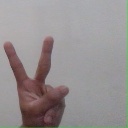
अक्षर: क